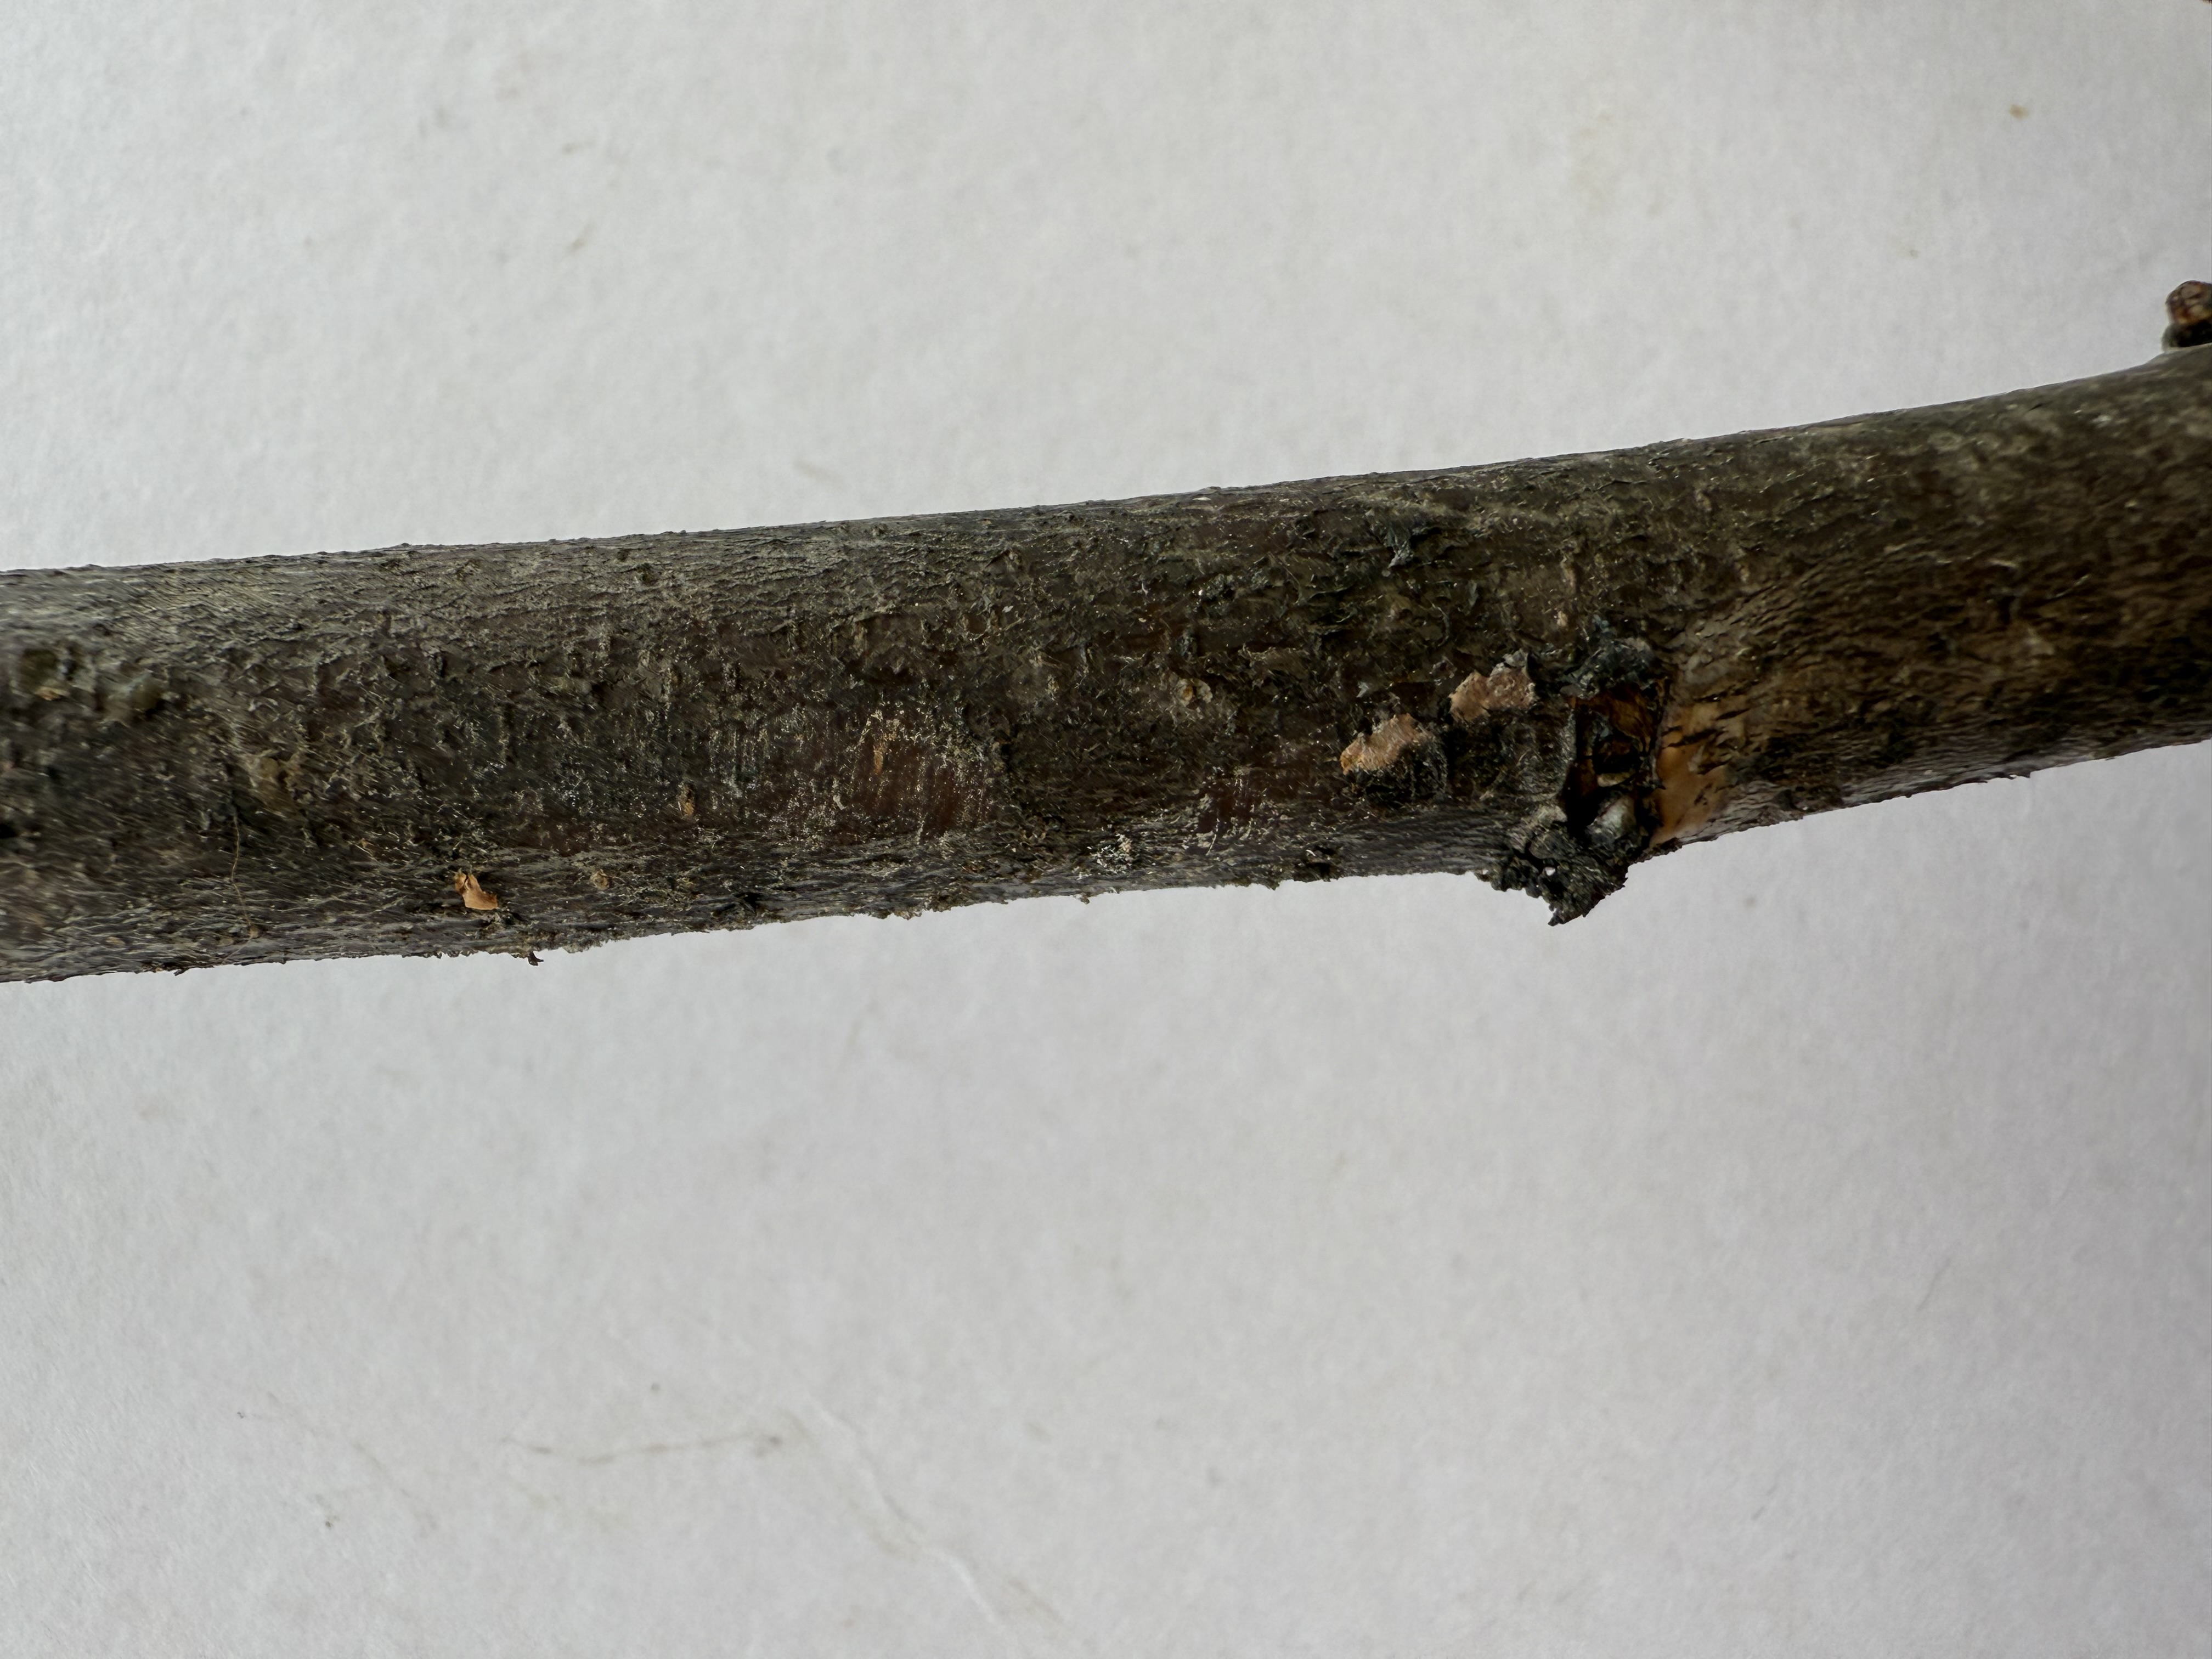
Variety: Murdum Plum